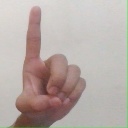
अक्षर: ड